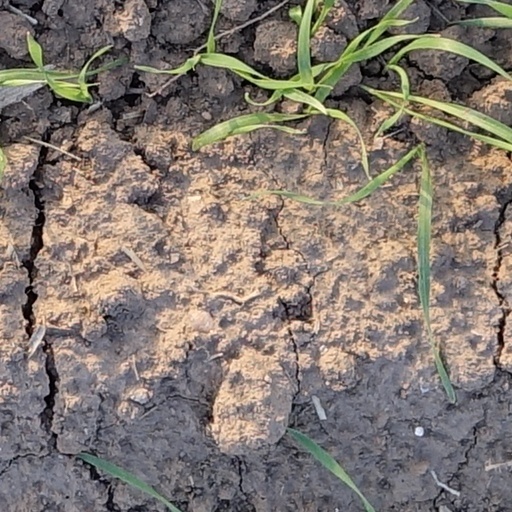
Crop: wheat